Mehran Karimi Nasseri

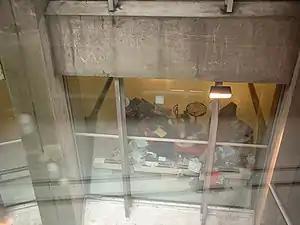
Nasseri's residency site in Terminal 1 of Charles de Gaulle Airport

Nasseri alleged that he was expelled from Iran in 1977 for protests against the Shah and after a long battle, involving applications in several countries, was awarded refugee status by the United Nations High Commissioner for Refugees in Belgium. This allegedly permitted residence in many other European countries. However, this claim was disputed, with investigations showing that Nasseri was never expelled from Iran.